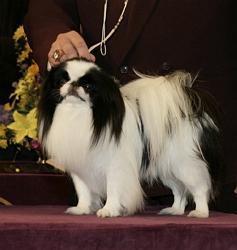
Japanese_spaniel